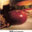
Label: apple